Phrenology

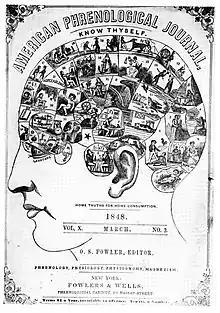
1848 edition of "American Phrenological Journal" published by Fowlers & Wells, New York

Phrenology is a process that involves observing and/or feeling the skull to determine an individual's psychological attributes. Franz Joseph Gall believed that the brain was made up of 27 individual organs that determined personality, the first 19 of these "organs" he believed to exist in other animal species. Phrenologists would run their fingertips and palms over the skulls of their patients to feel for enlargements or indentations. The phrenologist would often take measurements with a tape measure of the overall head size and more rarely employ a craniometer, a special version of a caliper. In general, instruments to measure sizes of cranium continued to be used after the mainstream phrenology had ended. The phrenologists put emphasis on using drawings of individuals with particular traits, to determine the character of the person and thus many phrenology books show pictures of subjects. From absolute and relative sizes of the skull the phrenologist would assess the character and temperament of the patient.